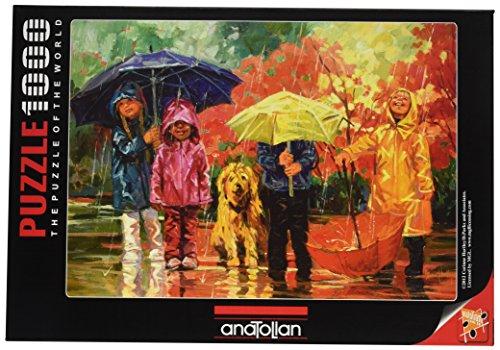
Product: Anatolian 1000 Piece Puzzle - Splish'n & Splash'n Puzzle
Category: Toys & Games | Puzzles | Jigsaw Puzzles
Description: Great Condition.
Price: $19.99
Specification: ProductDimensions:14x10x2inches|ItemWeight:1pounds|ShippingWeight:1.81pounds(Viewshippingratesandpolicies)|DomesticShipping:ItemcanbeshippedwithinU.S.|InternationalShipping:ThisitemcanbeshippedtoselectcountriesoutsideoftheU.S.LearnMore|ASIN:B00BZ0G1GG|Itemmodelnumber:PER3153|Manufacturerrecommendedage:8yearsandup